Thomas W. Bartley

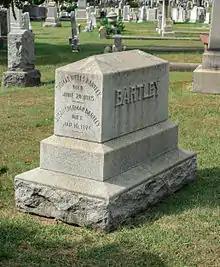
Grave of Thomas W. Bartley.

On October 9, 1837, Bartley married his first wife, Julia Maria Larwill, in Wooster, Ohio. Bartley married his second wife, Susan D. Sherman (October 10, 1825– January 10, 1876), sister of John Sherman and General William Tecumseh Sherman, on November 7, 1848. Ellen McCoy, widow of one of General Sherman's staff officers, was his third wife.